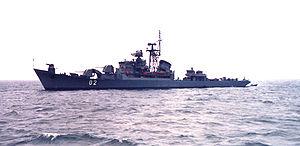
La classe Riga est le code OTAN pour une classe de frégates construites dans les années 1950 pour la Marine soviétique. Leur désignation soviétique était Projet 50. Certaines unités ont été vendues à des pays alliés. Un total de 68 navires ont été construits. Le programme de construction a été arrêté par Nikita Khrouchtchev en 1956 du fait que les navires étaient désormais obsolètes ; le dernier sera commissionné en 1959. Elle est dérivée de la classe Kola, elle-même inspirée des torpilleurs allemands de classe Type 1939 de la Seconde Guerre mondiale.